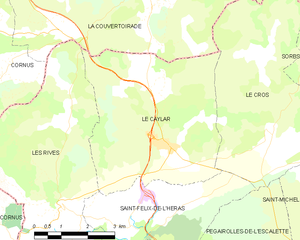
Carte de la commune française de code INSEE 34064 - Le Caylar
Le Caylar est une commune française située dans le département de l'Hérault en région Occitanie.